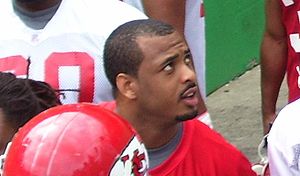
Derrick Johnson
Derrick Johnson
Derrick O'Hara Johnson er en amerikansk footballspiller, der spiller i NFL som linebacker for Kansas City Chiefs. Han har spillet for klubben lige siden han kom ind i ligaen i 2005.